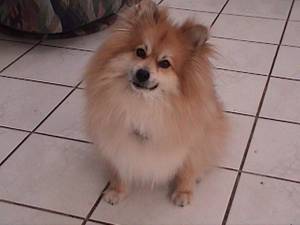
Animal: dog
Breed: pomeranian